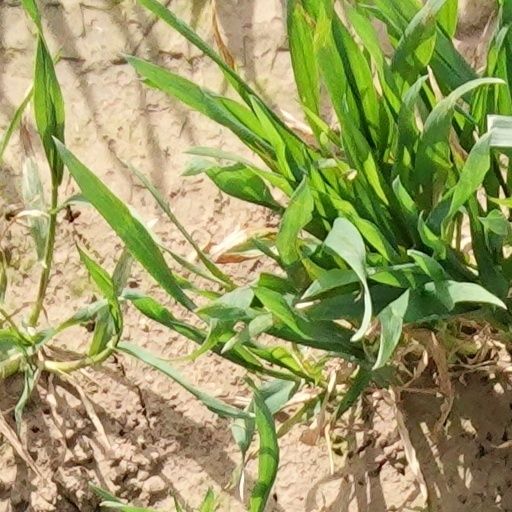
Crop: wheat